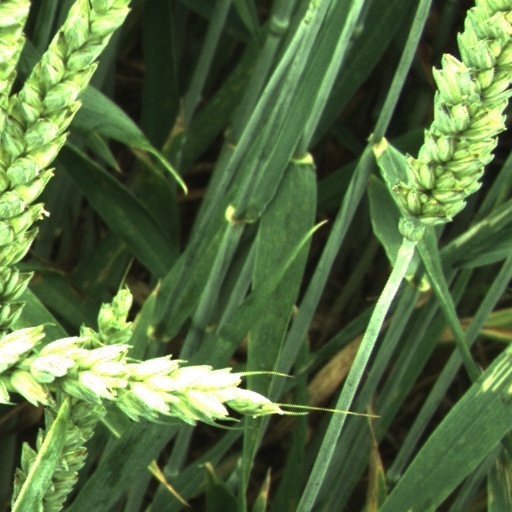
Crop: wheat